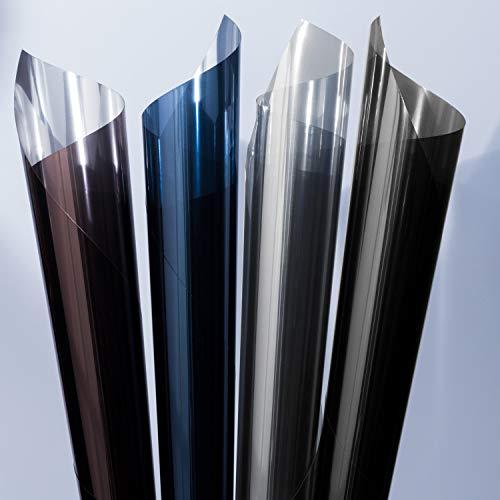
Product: HIDBEA One Way Window Film Mirror Film for Windows Home Window Tint for Privacy UV Blocking Reflective Window Mirror Static Cling for Reducing Glare, 35.4 inches x 16.4 feet, Black-Silver
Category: Home & Kitchen | Home Décor | Window Treatments | Window Stickers & Films | Window Films
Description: The reflective window film comes in multiple sizes and 4 colors: silver, Black-Silver, blue-silver, brown-silver.
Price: $28.67
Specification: ASIN:B07FZ38BHL|ShippingWeight:2.8pounds(Viewshippingratesandpolicies)|DateFirstAvailable:July27,2018